The Last Confession

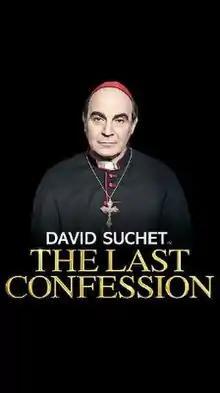

The Last Confession is a stage play by Roger Crane about the election and death of Pope John Paul I. The play follows Giovanni Benelli who recounts, during his last confession, his role in the death of John Paul and how this led him to lose his faith. It premiered at the Chichester Festival Theatre on 27 April 2007.